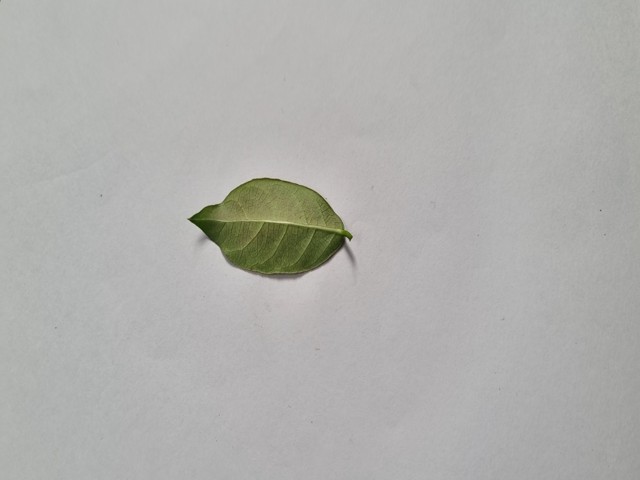
Plant: anantamul